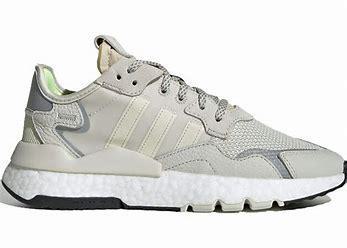
Brand: adidas
Model: Nite Jogger Athletic